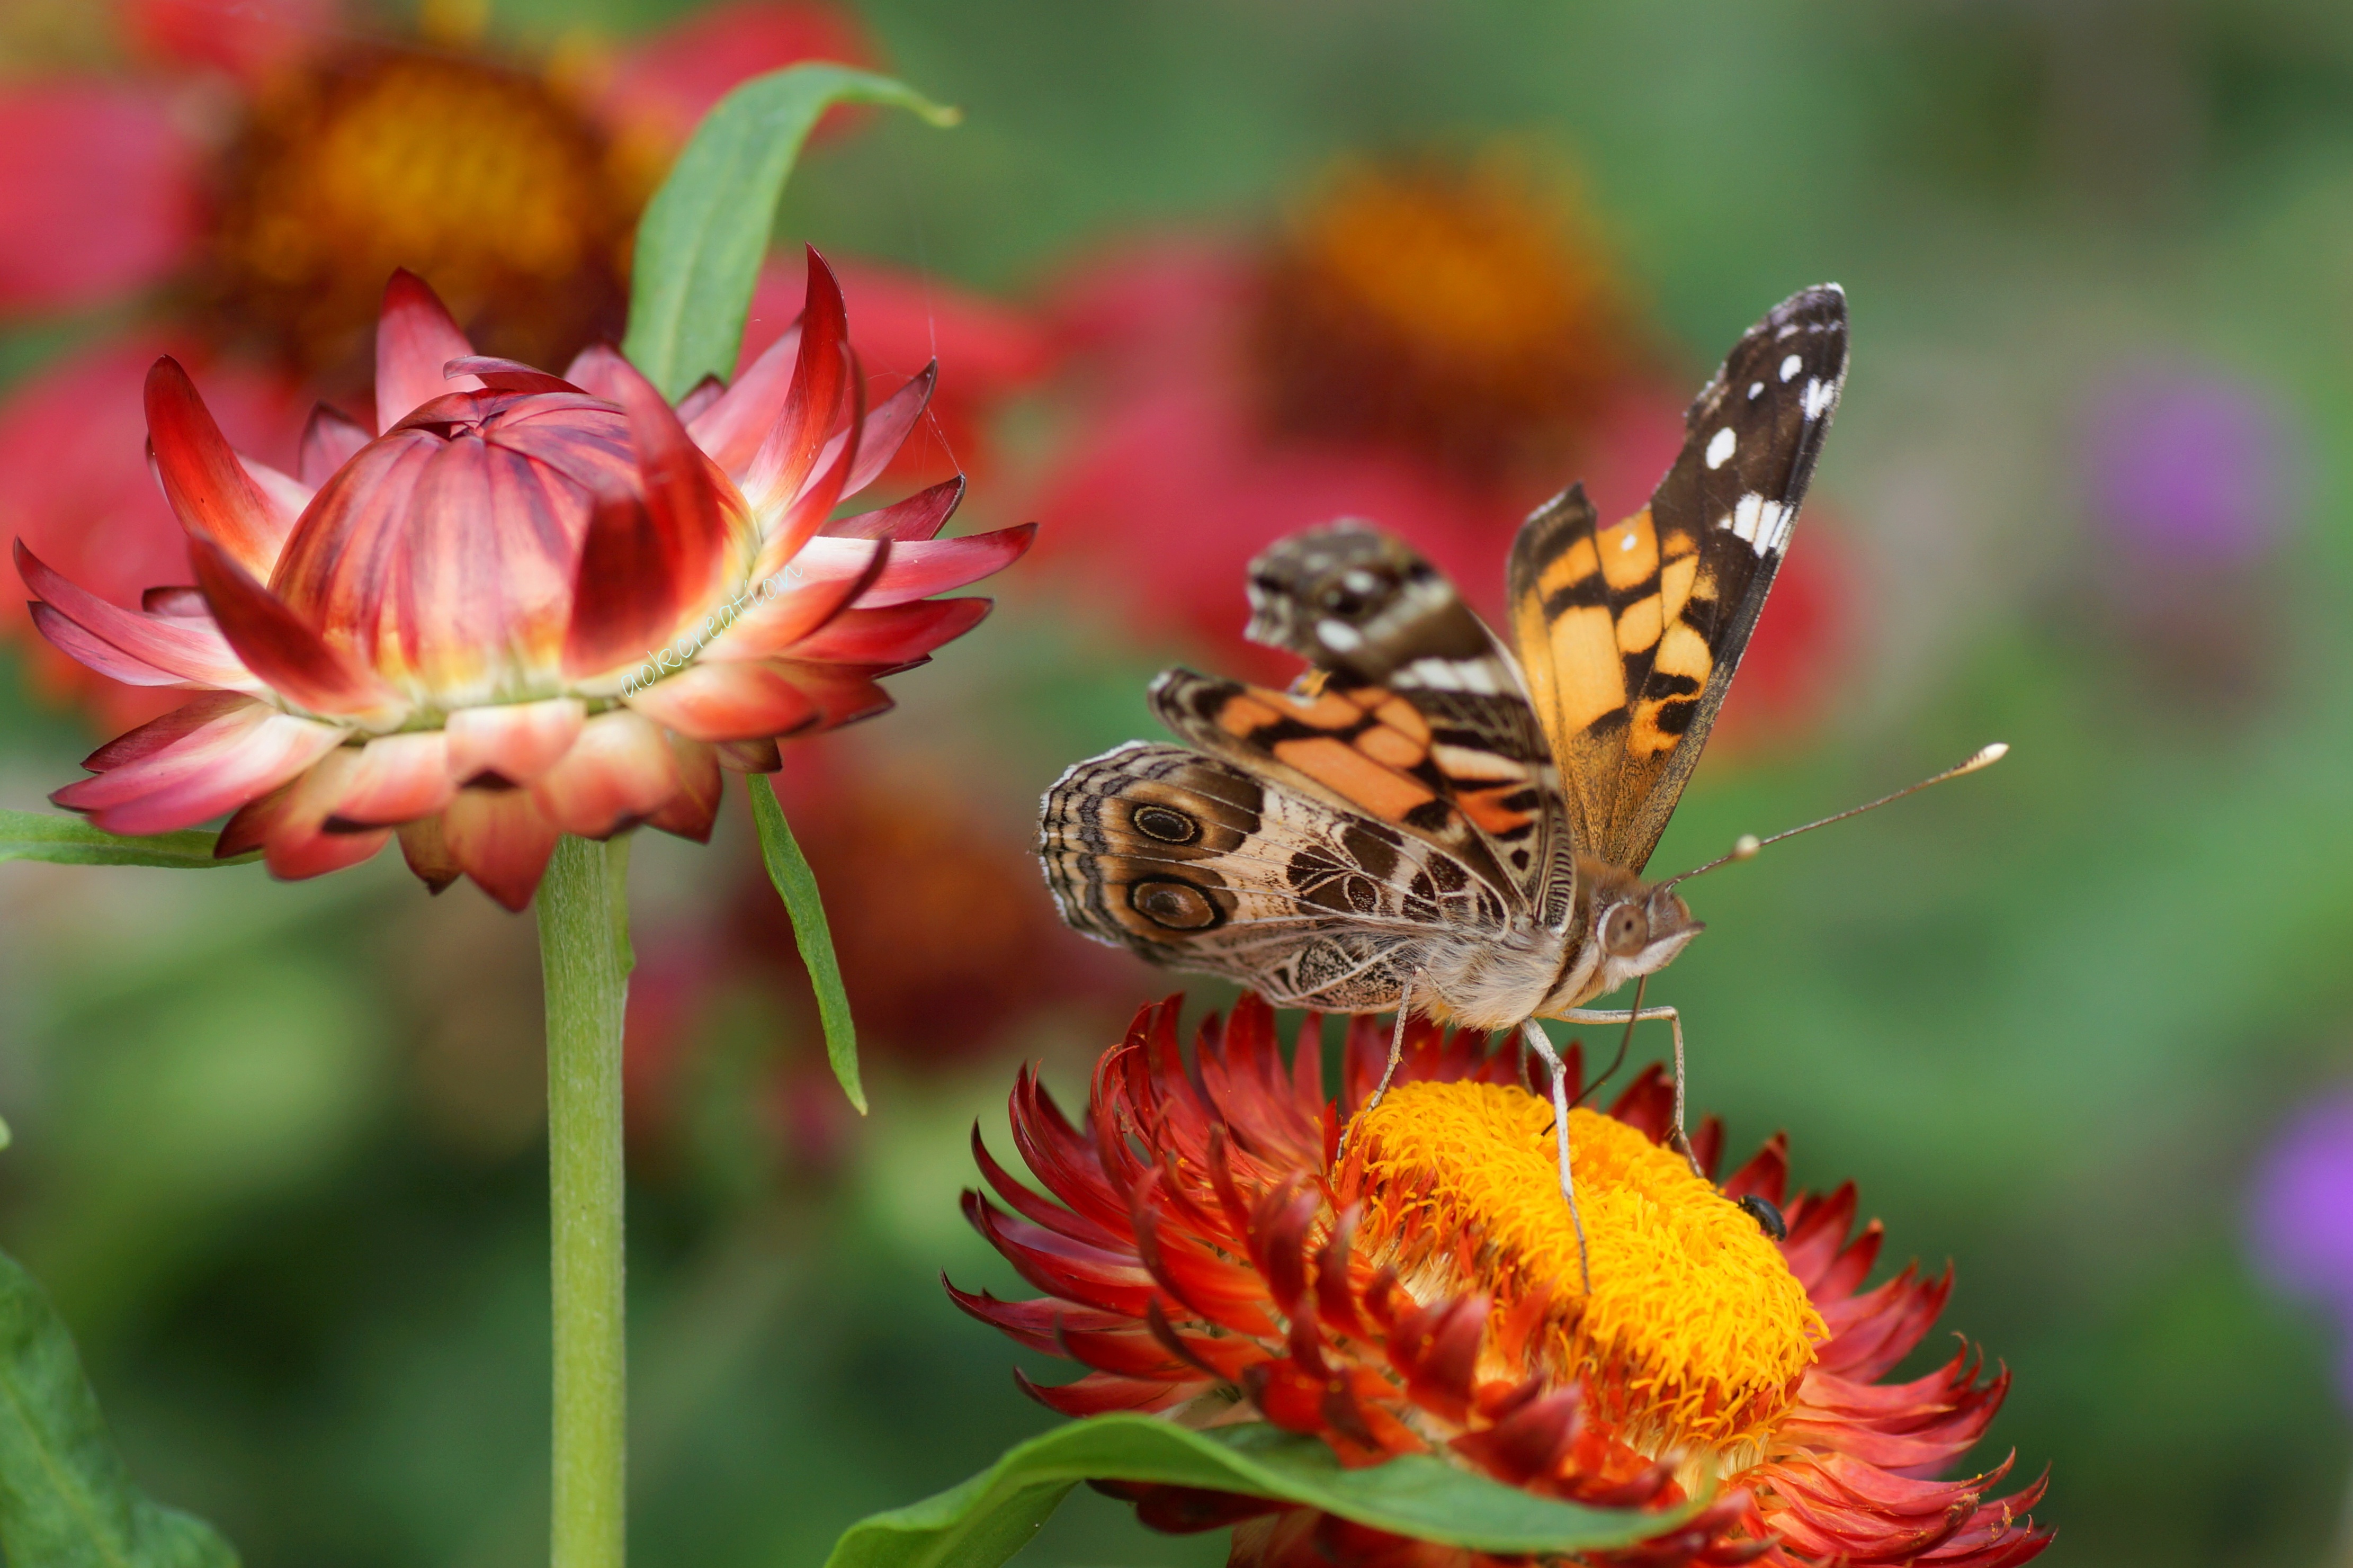
nature, plant, photography, flower, petal, insect, macro, botany, butterfly, flora, fauna, invertebrate, wildflower, flowers, close up, nectar, macro photography, flowering plant, daisy family, pollinator, annual plant, moths and butterflies